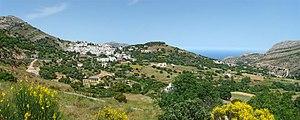
Apeiranthos, Naxos, Grèce.